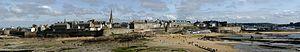
Saint-Malo
Saint-Malo est une commune française située en Bretagne, dans le département d'Ille-et-Vilaine, et le principal port de la côte nord de Bretagne. Le secteur touristique y est également très développé.
Les remparts de Saint-Malo sont une muraille de granit qui ceinture la ville, construite à partir du XIIᵉ siècle par l’évêque d’Aleth Jean de la Grille.